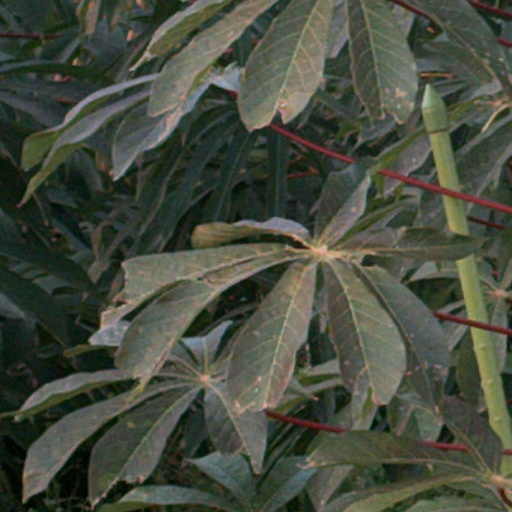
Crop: cassava